Cotton Club

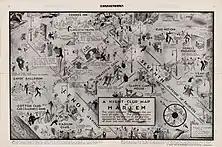
A 1933 map of nightclubs in Harlem, showing the Cotton Club and others such as the Savoy Ballroom and Smalls Paradise.

An incarnation of the Cotton Club opened on 125th Street in West Harlem in 1978. James Haskins wrote at the time, "Today, there is a new incarnation of the Cotton Club that sits on the most western end of the 125th Street under the massive Manhattanville viaduct. The windowless block of a building has a less dramatic display out front but seems to be popular with tourists for Sunday jazz brunches."